Independence Mall (North Carolina)

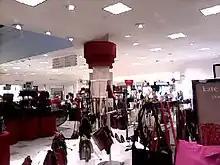
The Middle of Belk at Independence Mall

Independence Mall (formerly Westfield Shoppingtown Independence or Westfield Independence) is the only enclosed shopping mall in Wilmington, North Carolina. It opened in 1979 with anchor stores Belk-Beery (now Belk), JCPenney, and Sears. A later expansion added a new wing and Dillard's store to the center after Westfield Group purchased the mall. The mall is located on Oleander Drive (U.S. 76) and Independence Blvd east of downtown Wilmington. The mall has a food court and no longer features a carousel.